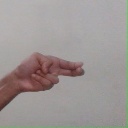
अक्षर: ह